Marc Hauser

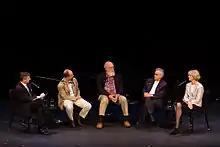

Marc D. Hauser (born October 25, 1959) is an American evolutionary biologist and a researcher in primate behavior, animal cognition and human behavior and neuroscience. Hauser was a professor of psychology at Harvard University from 1998 to 2011. In 2010 Harvard found him guilty of research misconduct, specifically fabricating and falsifying data, after which he resigned. Because Hauser's research was financed by government grants, the Office of Research Integrity of the Health and Human Services Department also investigated, finding in 2012 that Hauser had fabricated data, manipulated experimental results, and published falsified findings.